Vamvakou

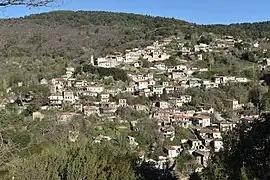
Vamvakou

Vamvakou is a village in Laconia in the Peloponnese, Greece. As of 2021, it had a population of 82. It is notable as the birthplace of the parents of Stavros Niarchos and Ioannis Coumantaros who founded two of Greece's most powerful shipping dynasties. Long suffering from population decline as villagers migrated to the cities and abroad, it has recently been the site of a large scale investment sponsored by the Stavros Niarchos Foundation with the goal of attracting new residents.